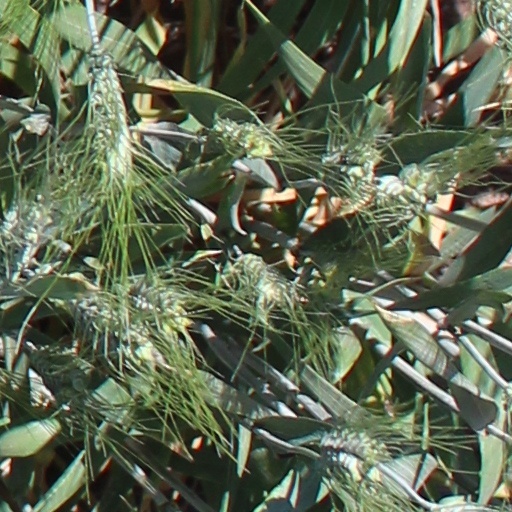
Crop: wheat